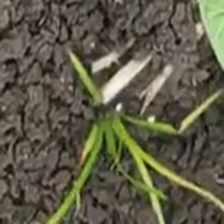
Weed species: Lavhala_(Cyperus_Rotundus)